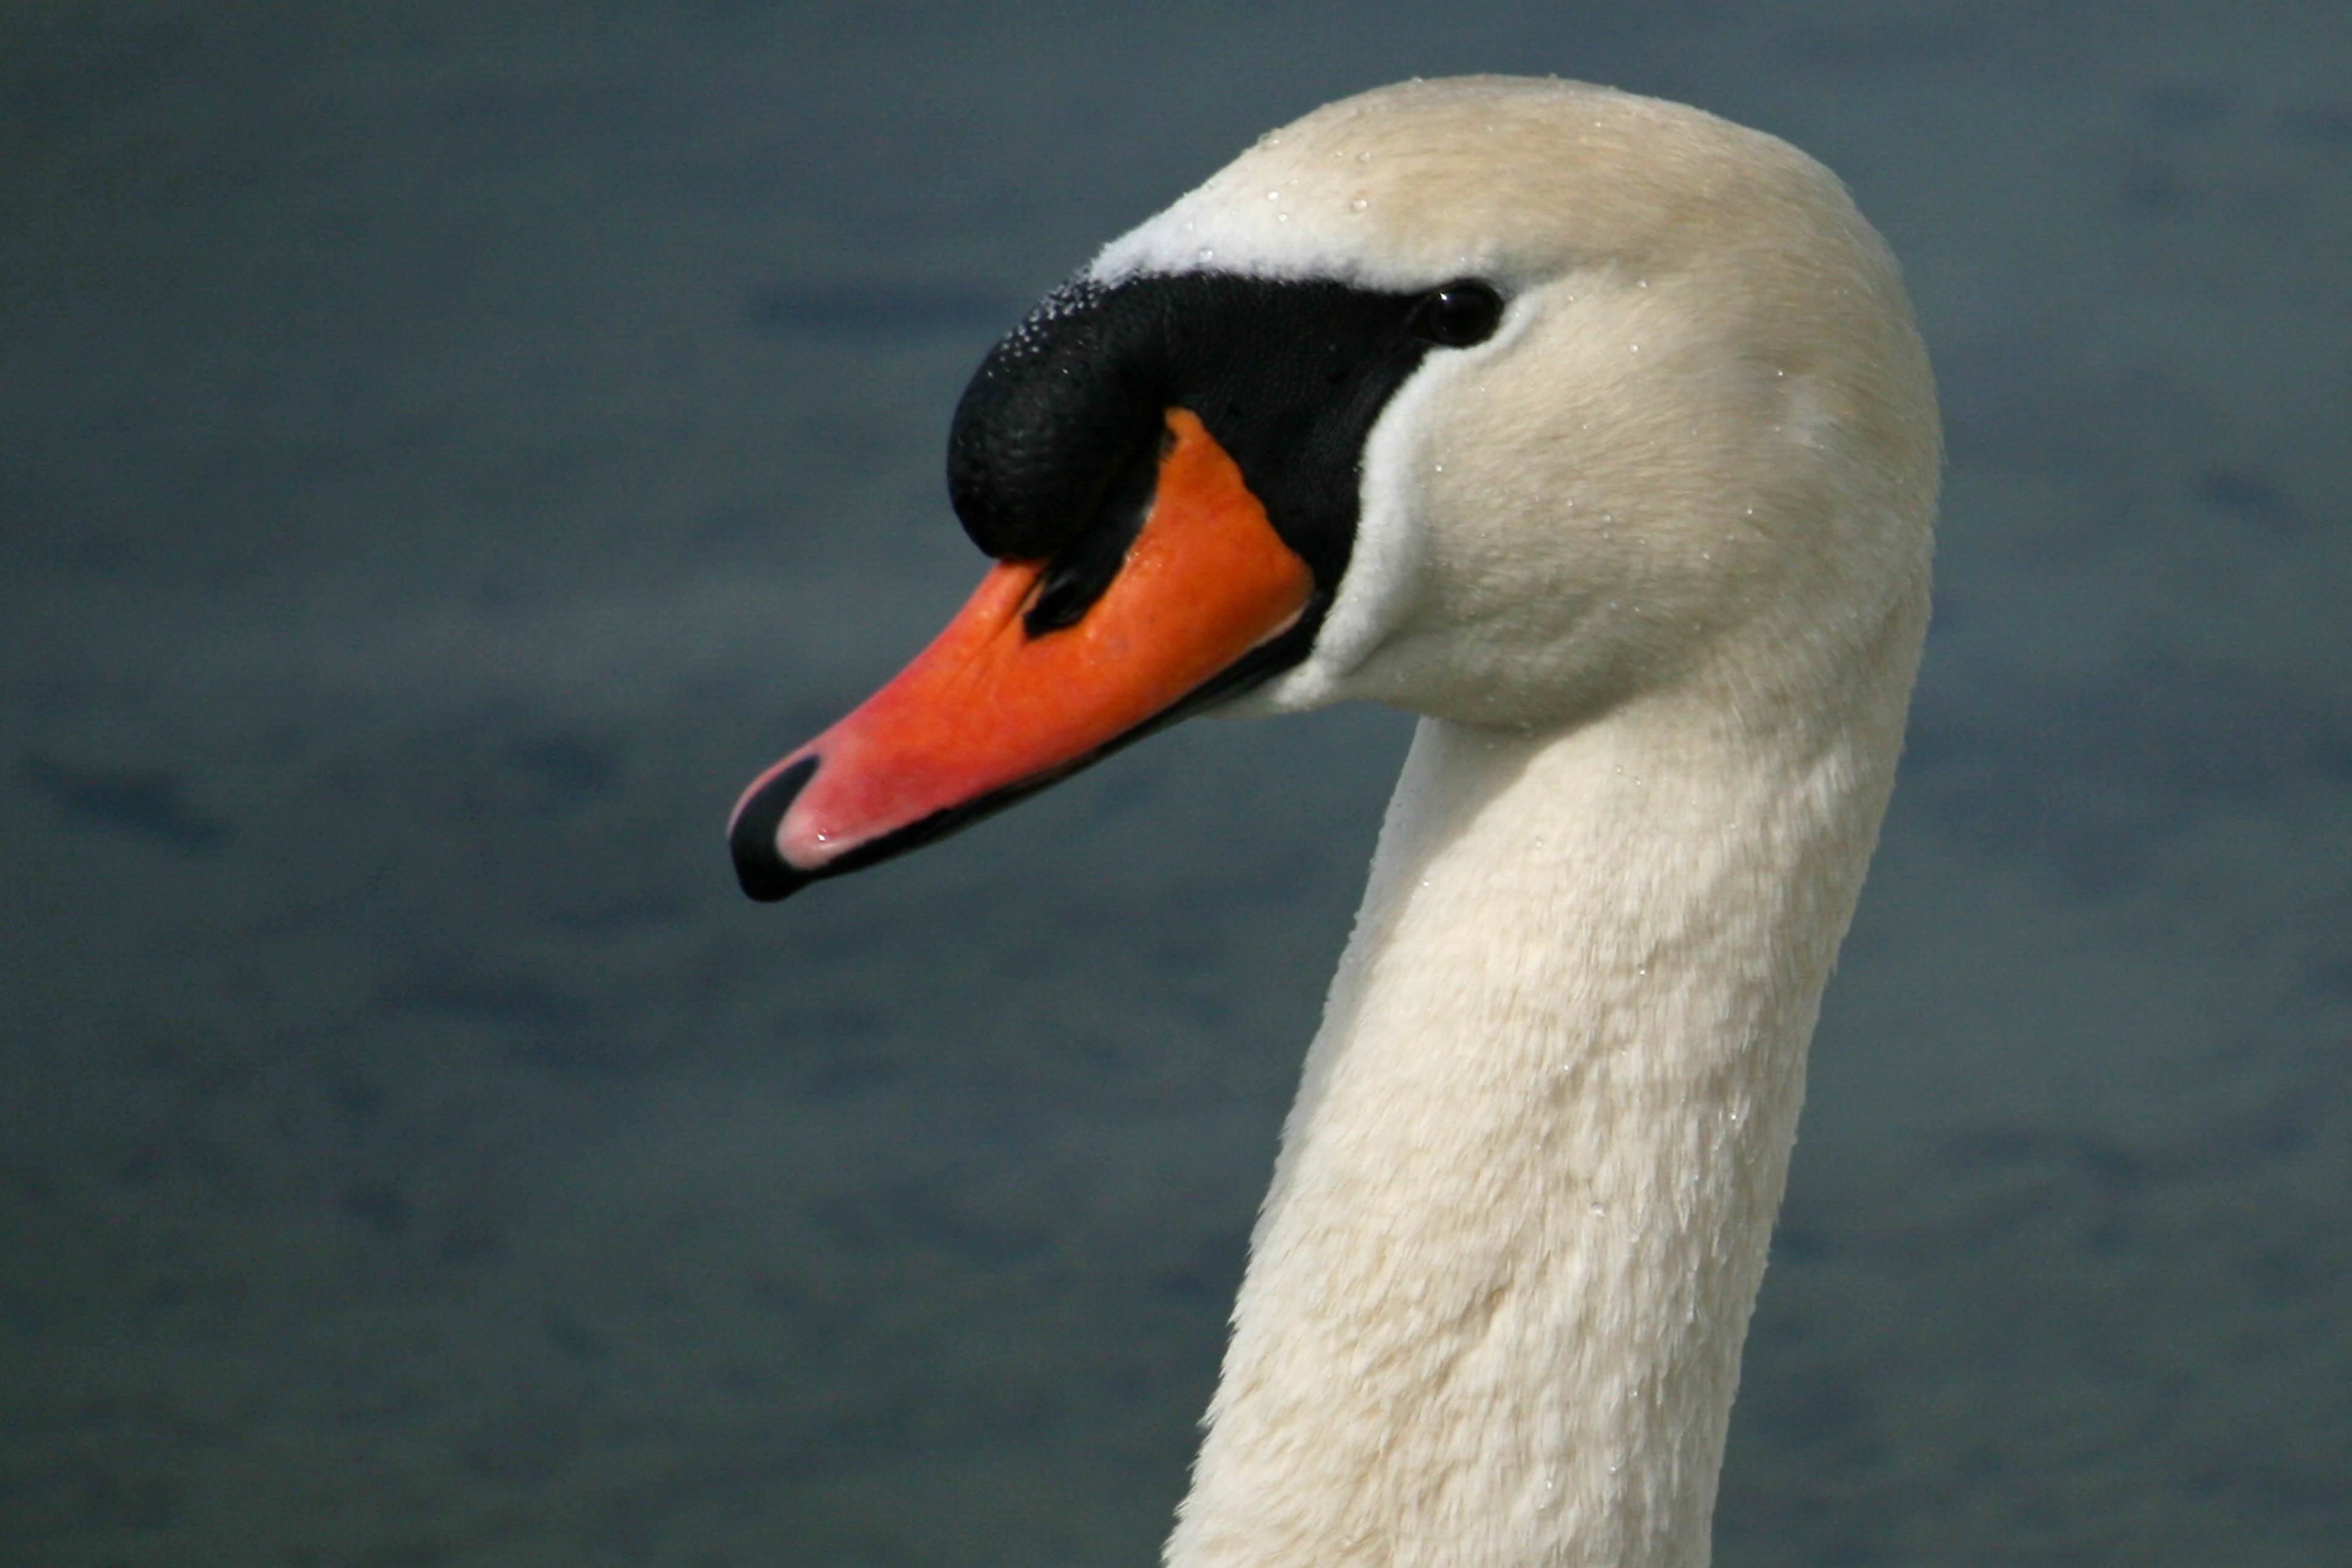
water, bird, wing, white, lake, animal, swim, beak, fauna, swan, vertebrate, bill, waterfowl, water bird, mute swan, nature swan, ducks geese and swans